Mahmud ibn Zarkun

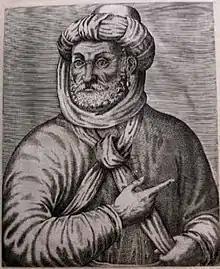
Sultan of Morocco Ahmad al-Mansur

Sultan Ahmad al-Mansur sent an expedition in 1590 to conquer Songhai. The expedition's initial leader, Judar Pasha, had achieved significant victories and offered peace to Askia Ishaq II. However, al-Mansur was angered by this peace proposal, as he sought to control all of the Sudanese state, particularly the gold mines. As a result, he sent Mahmud ibn Zarkun to take over the leadership of the Moroccan invasion.